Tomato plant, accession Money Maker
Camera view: vertical (180 deg); turntable rotation: 150 degrees
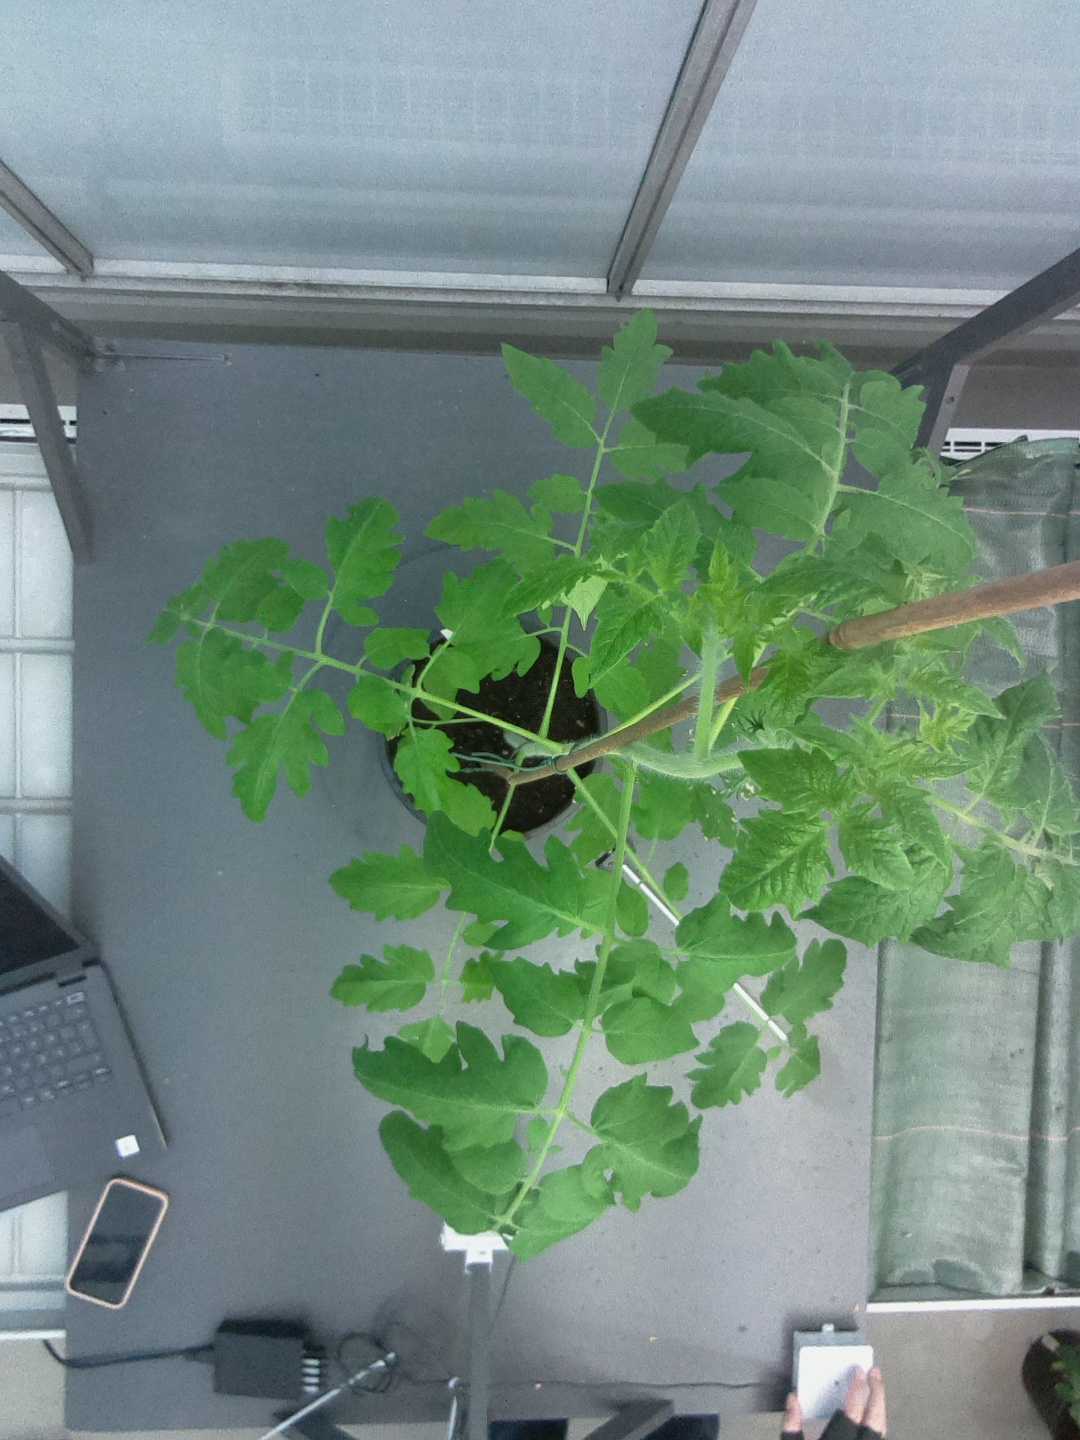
BBCH growth stage 17: 14 of true leaves visible